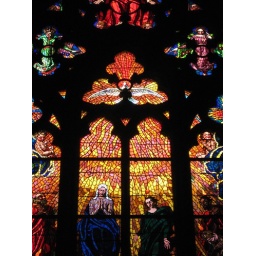
Detail of the holy spirit in the form of a blazing dove, from a beautiful stained glass window inside St. Vitus's Cathedral.